Jennifer West

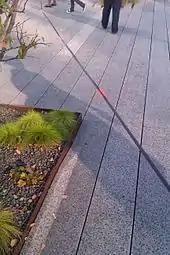
A piece of the filmstrip for "One Mile Parkour Film" on the pathway of the High Line

She is best known for the live performance, "Skate the Sky" (2009), staged at the Tate Modern in London where she invited skateboarders to skate over filmstrips taped to the floor of the Turbine Hall. Other significant commissions include, "One Mile Film" (for High Line Art, New York) where the artist taped a mile-long filmstrip to the length of the High Line walk-way in New York City for one-day allowing the visitors to leave their mark on the film by writing messages, drawing, and walking on the filmstrip. The damaged 58 minute, 40 second film was digitized to high-definition and shown as a digital projection onto the side of a building on the High Line. She has also made commissioned projects for Institute of Contemporary Arts London's Art Night (2016) Aspen Art Museum (2010) and as an Artist in Residence at EMPAC at RPI in Troy, NY and at MIT List Visual Arts Center (2011).